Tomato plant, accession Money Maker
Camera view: bottom (45 deg); turntable rotation: 90 degrees
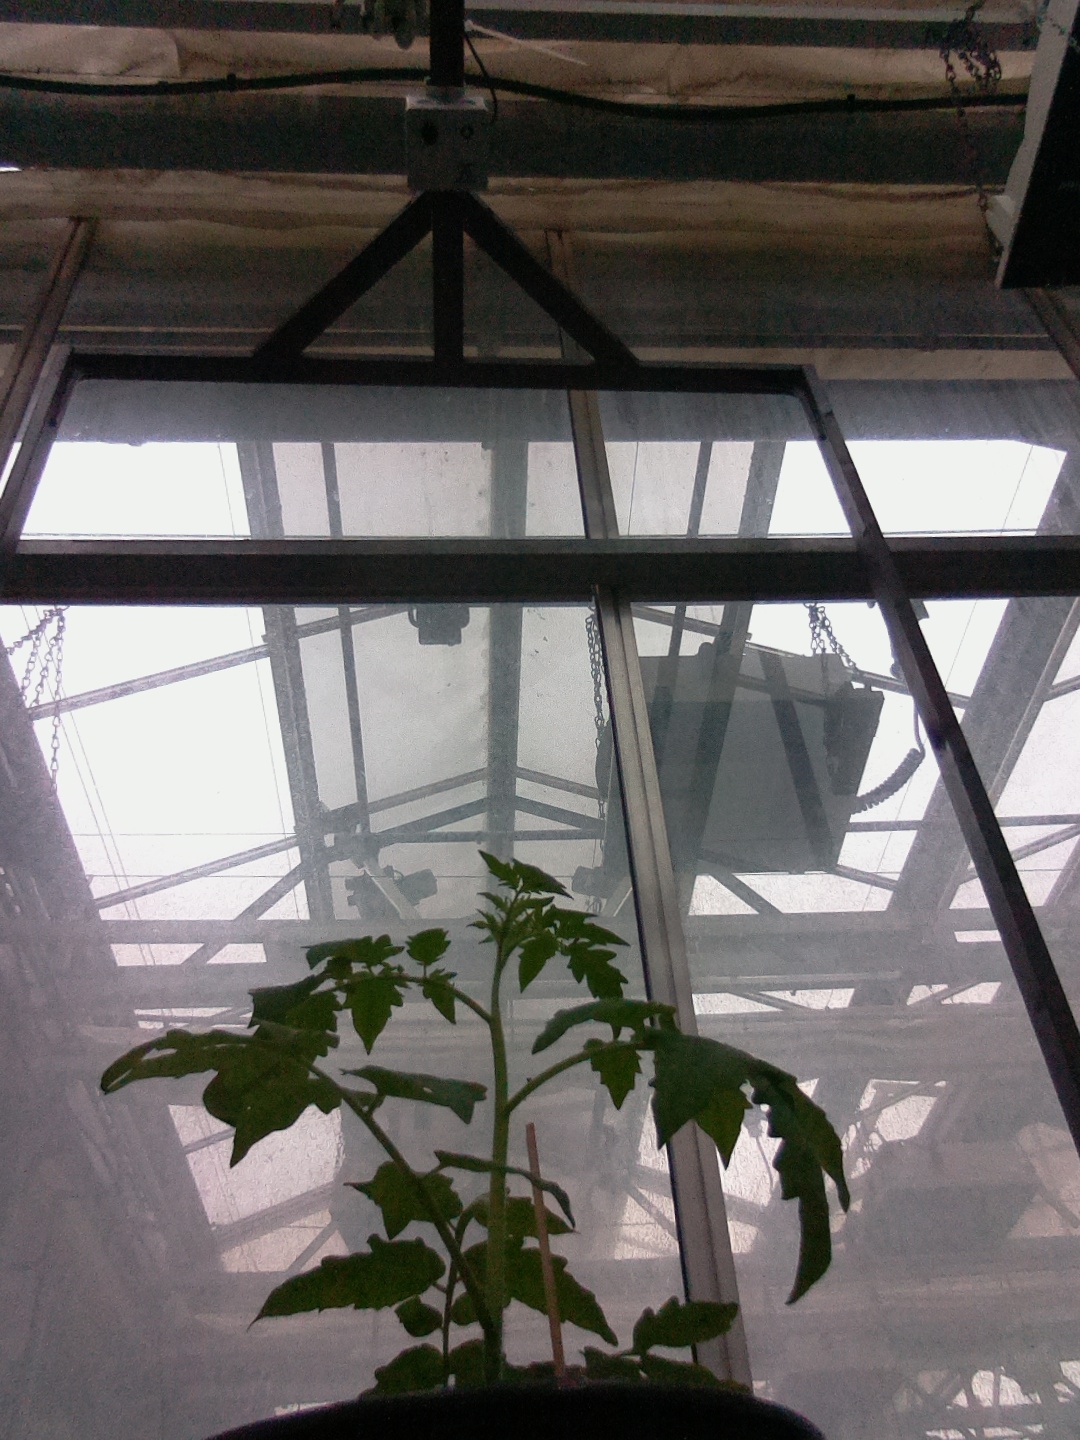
BBCH growth stage 13: 6 of true leaves visible